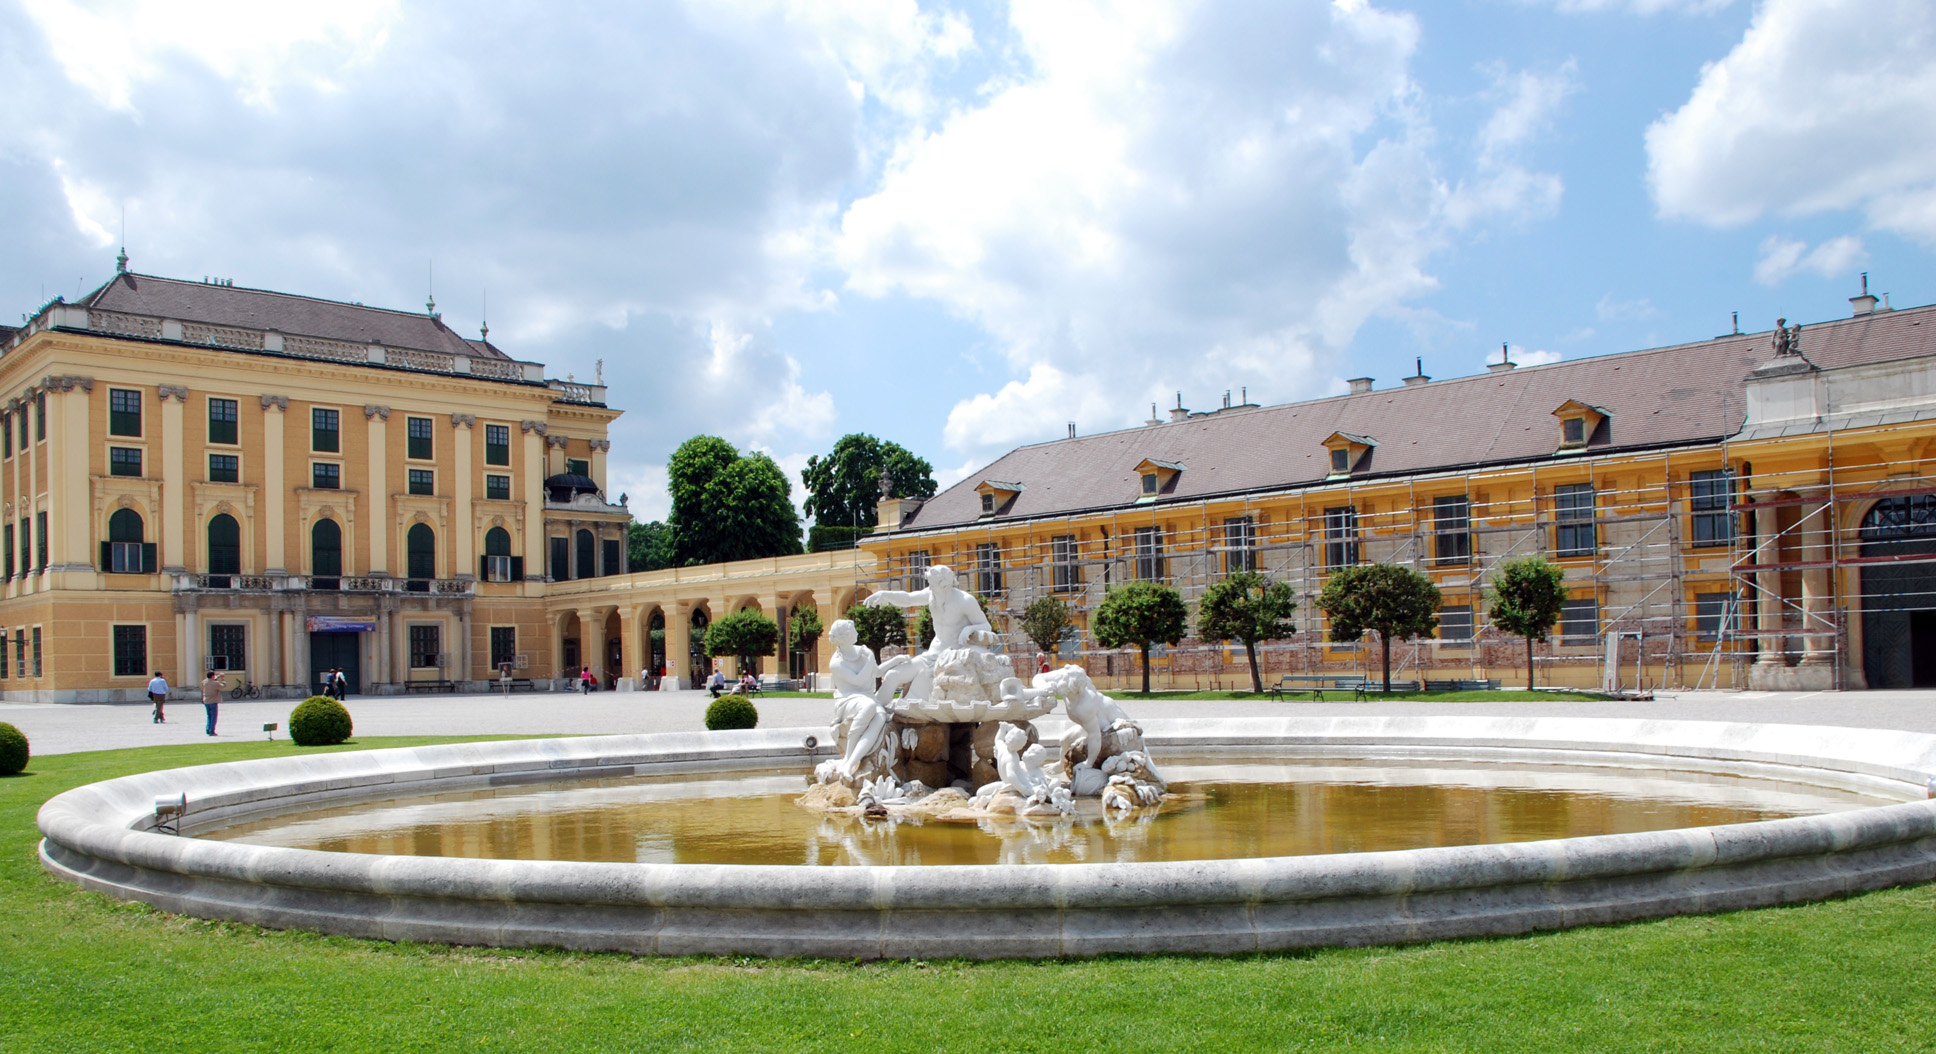
chateau, palace, city, cityscape, europe, plaza, landmark, nikon, austria, cool image, courtyard, vienna, fountain, town square, estate, d80, cityscapes, wien, water feature, nikond80, osterreich, reflecting pool